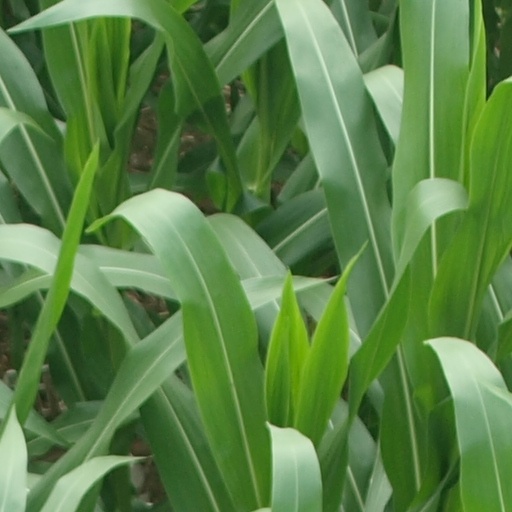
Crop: maize; corn